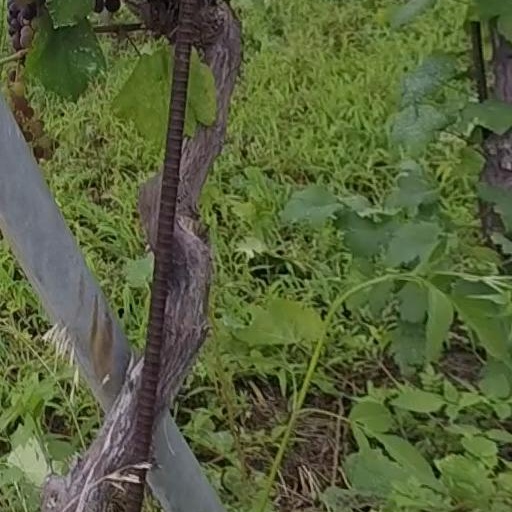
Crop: grape